Howard Hughes Engineering

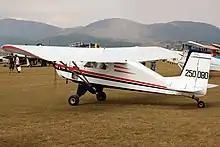
Australian LightWing GR532

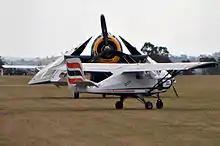
Australian LightWing GR912 Sport 2000

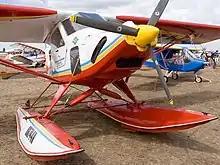
Australian LightWing GR582

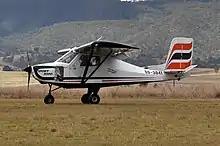
Australian LightWing GR912 Sport 2000

Howard Hughes Engineering Pty Ltd is an Australian aircraft manufacturer, boat and automobile builder and general engineering company based in Ballina, New South Wales.